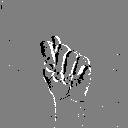
ASL letter: t